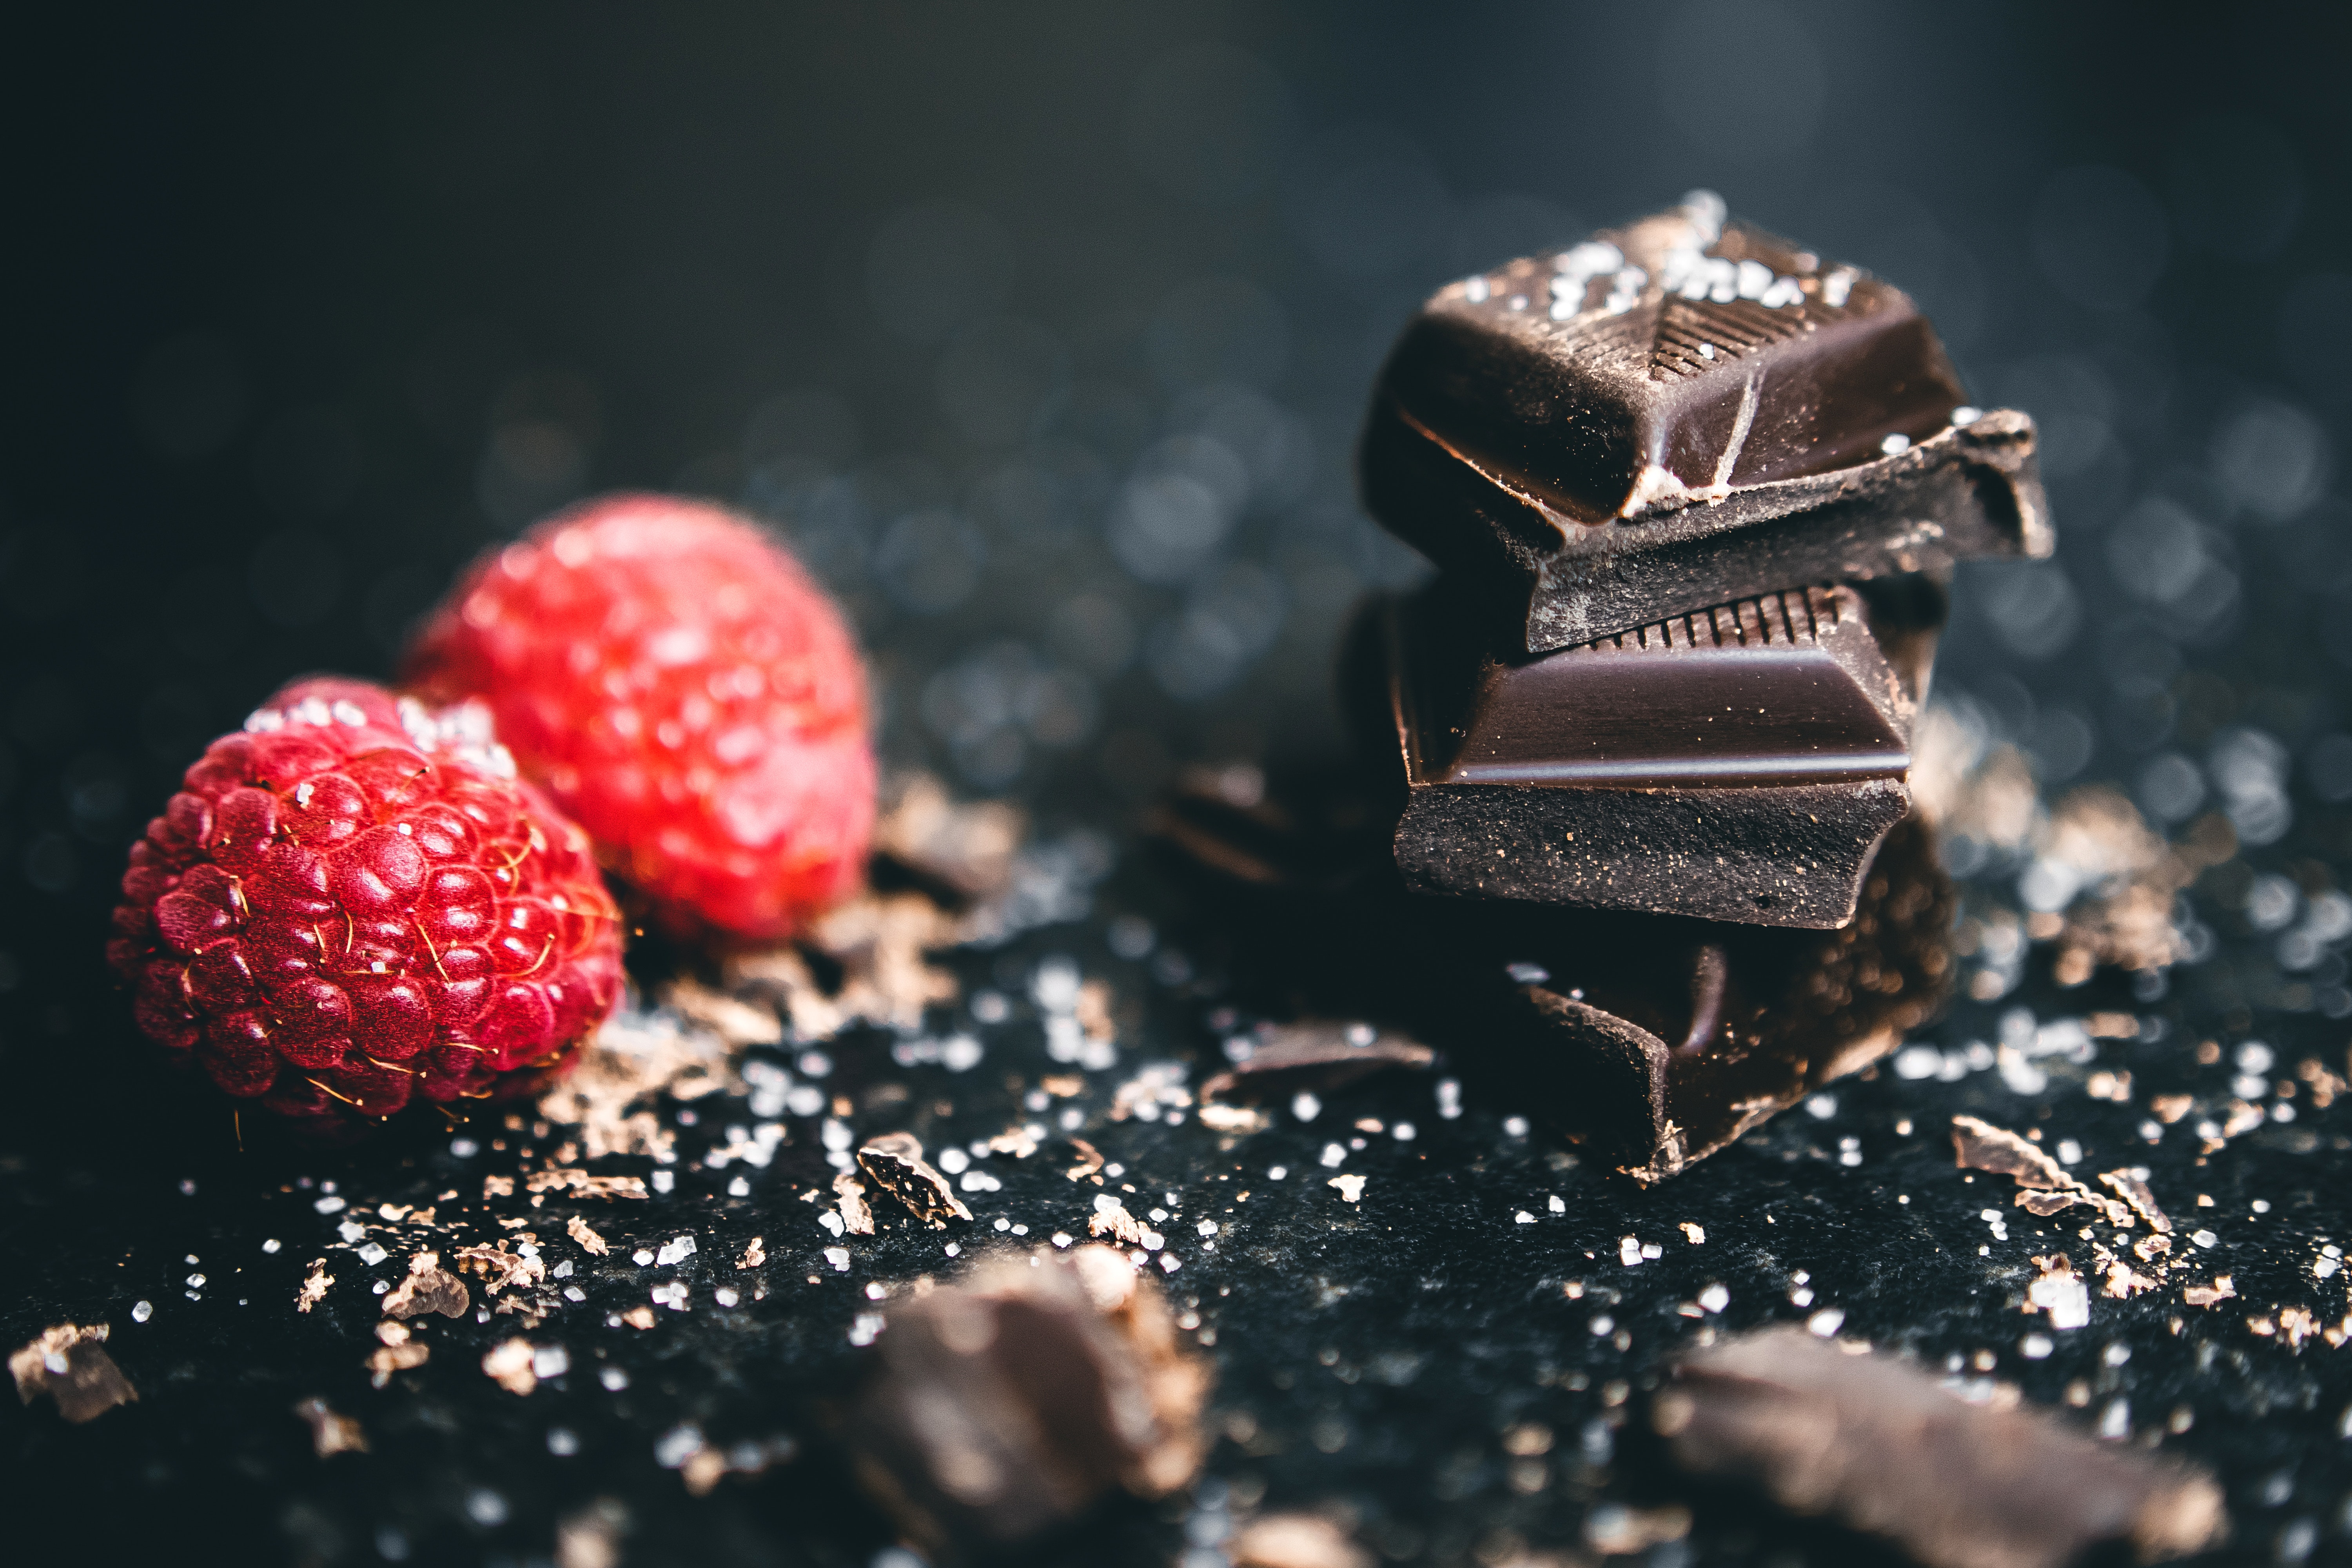
macro photography, close up, chocolate, still life photography, computer wallpaper, sweetness, stock photography, berry